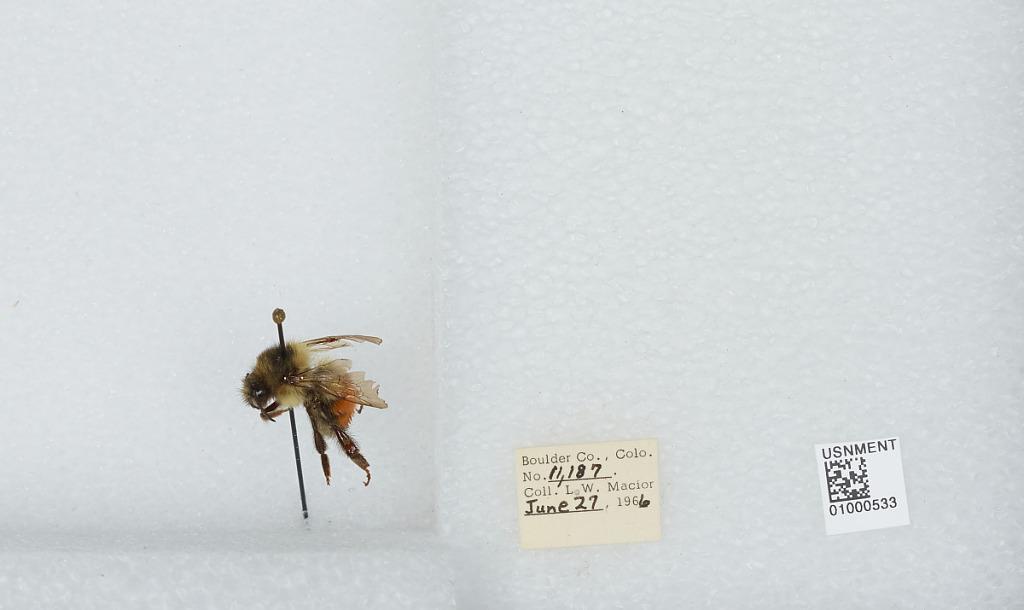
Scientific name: Bombus (Pyrobombus) melanopygus Nylander
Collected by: L. Macior
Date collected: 1966-6-27
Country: United States
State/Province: Colorado
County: Boulder
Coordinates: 40.015, -105.27